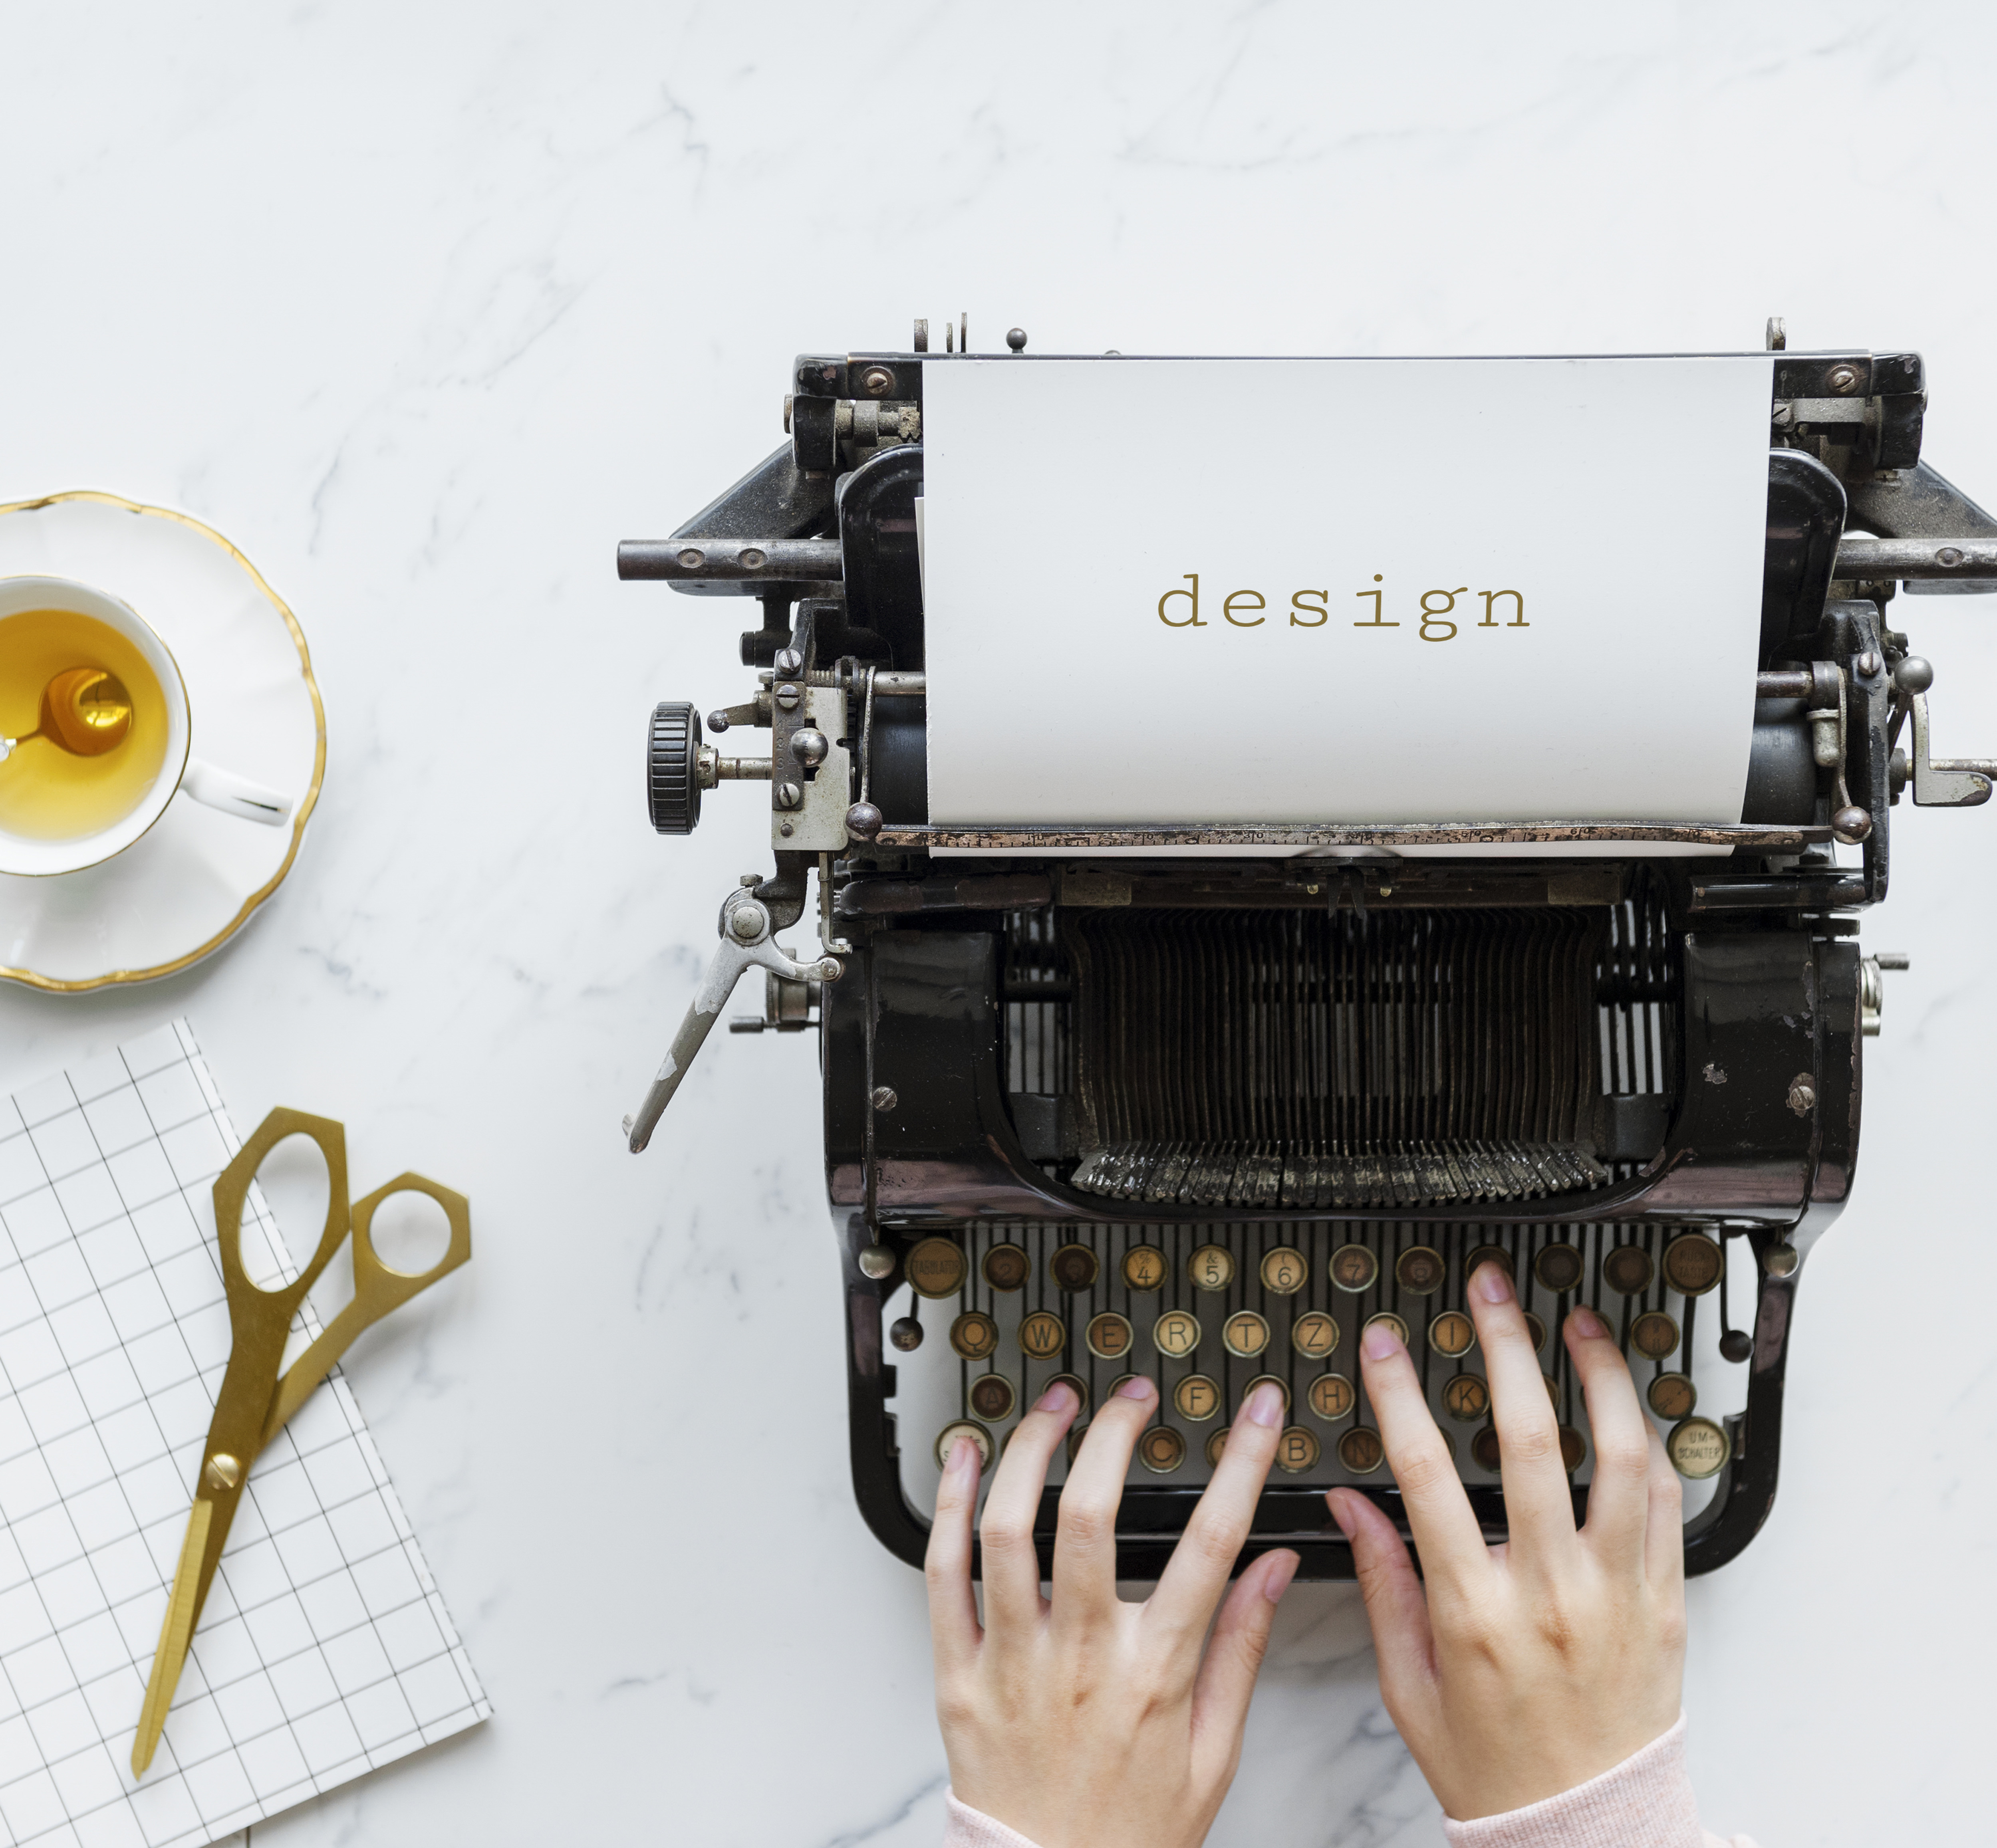
aerial, analog, analogue, author, background, beverage, career, classic, creative, cup, document, drink, editorial, enjoying, equipment, flat lay, flatlay, freelancer, hand, hot drink, journalist, keyboard, machine, mug, old fashion, paper, person, publish, reading, refreshing, retro, story, tea, tool, type, typescript, typewriter, typing, vintage, work, work from home, working, workspace, write, writer, office equipment, office supplies, technology, electronics